Rashad McCants

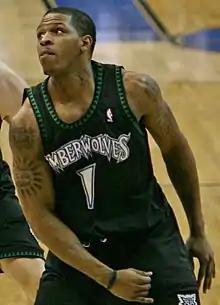
McCants with the Minnesota Timberwolves in 2007

Rashad Dion McCants (born September 25, 1984) is an American former professional basketball player who has played in the National Basketball Association (NBA) as well as overseas. He played college basketball for the North Carolina Tar Heels, winning a national championship in his junior season.